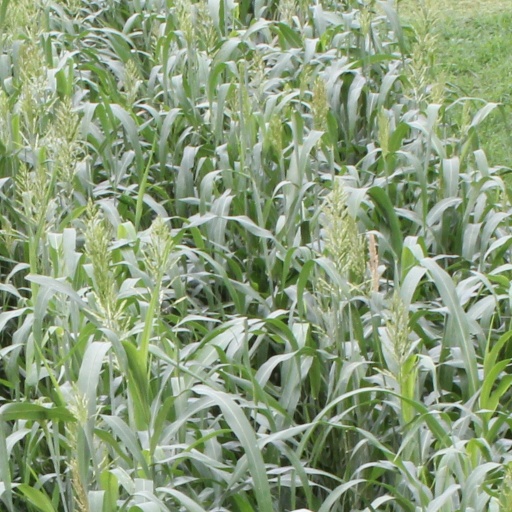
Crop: sorghum